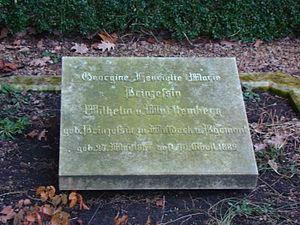
La princesse Marie de Waldeck-Pyrmont est la troisième fille de Georges-Victor de Waldeck-Pyrmont et de son épouse, Hélène de Nassau, plus jeune demi-sœur d'Adolphe, grand-duc de Luxembourg.